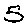
Label: 5